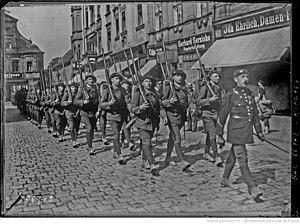
Haute Silésie (Gerlach) [une troupe de chasseurs alpins défile à Opole]
Le 13ᵉ bataillon de chasseurs alpins est une unité militaire d'infanterie de l'Armée de terre française, spécialisée dans le combat en montagne. Il fait aujourd'hui partie de la 27e brigade d'infanterie de montagne et est stationné au Quartier Roc Noir à Barby en Savoie.